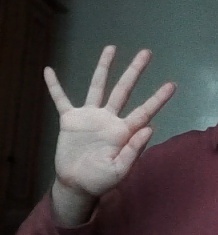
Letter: sheen